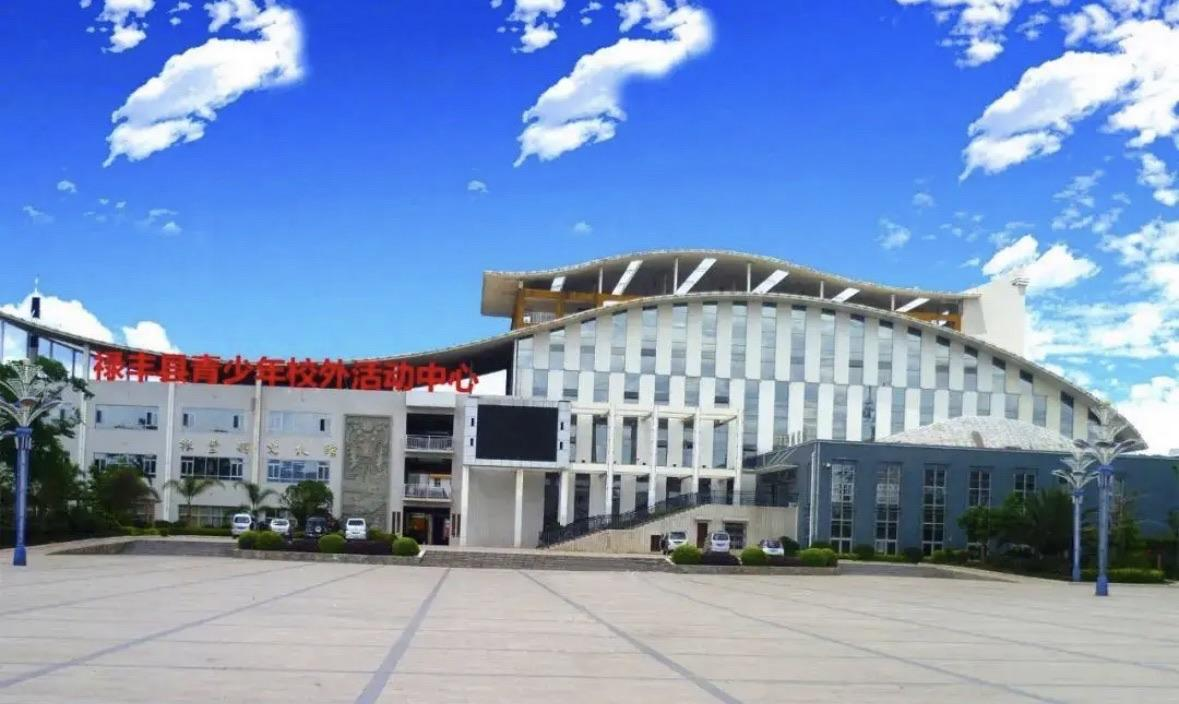
地标名称：禄丰体育馆